Heering House

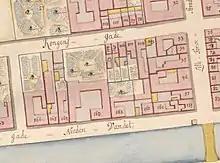
No. 163 seen in a detail from Christian Gedde's map of Christianshavn Quarter, 1757

The property was listed as No. 60 in Christianshavn Quarter in Copenhagen's first cadastre of 1689. It was at that time owned by Kirsten Nielsen, widow of brewer Espen Nielsen.